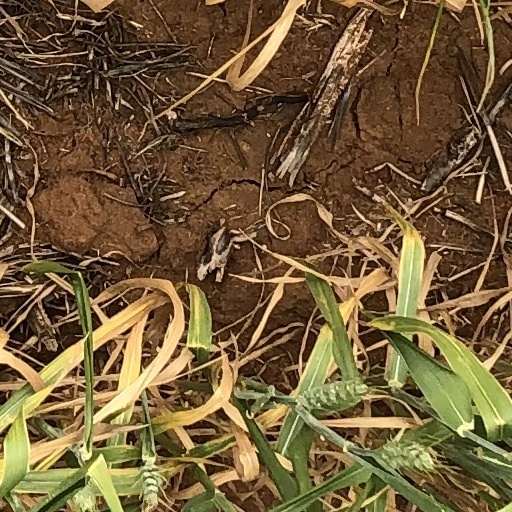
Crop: wheat